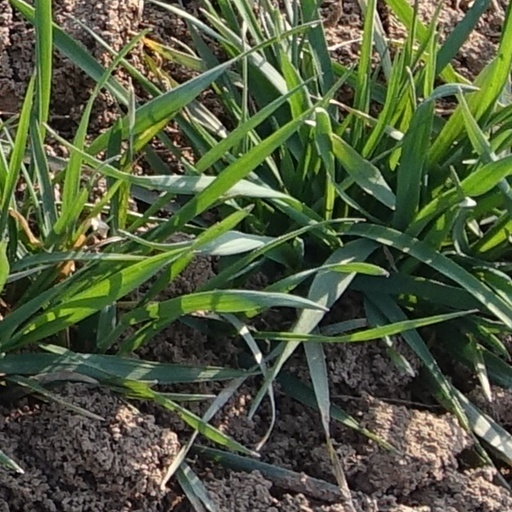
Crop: wheat